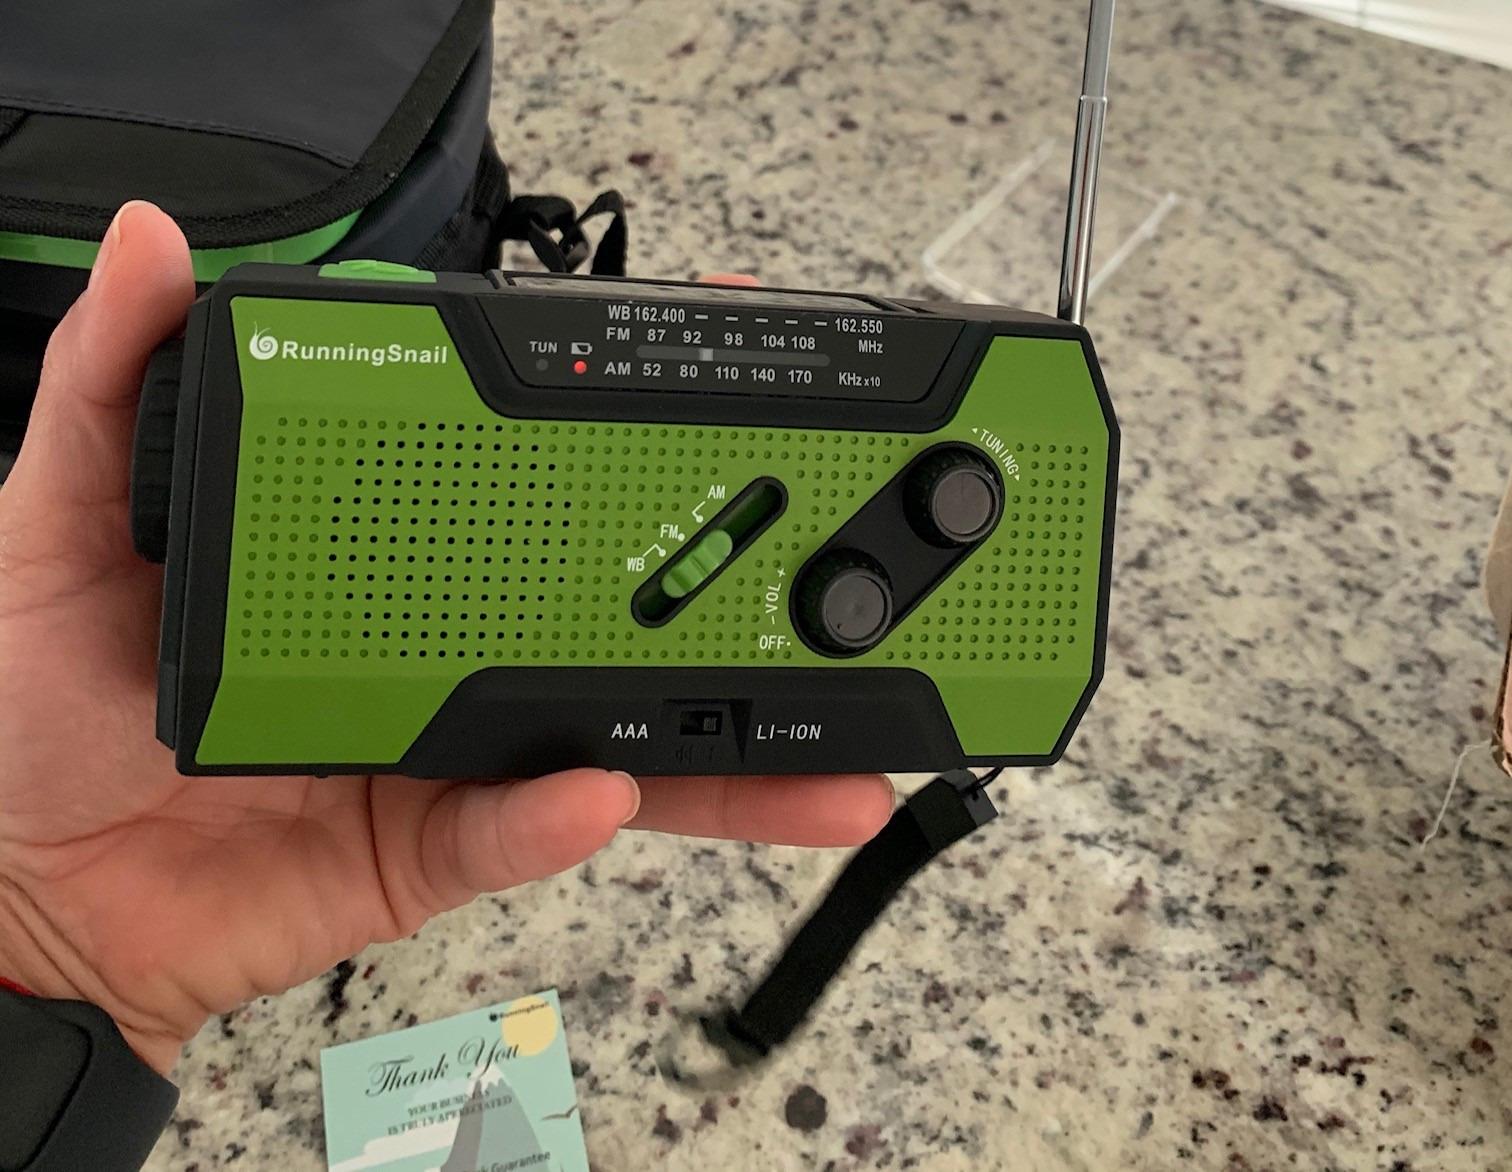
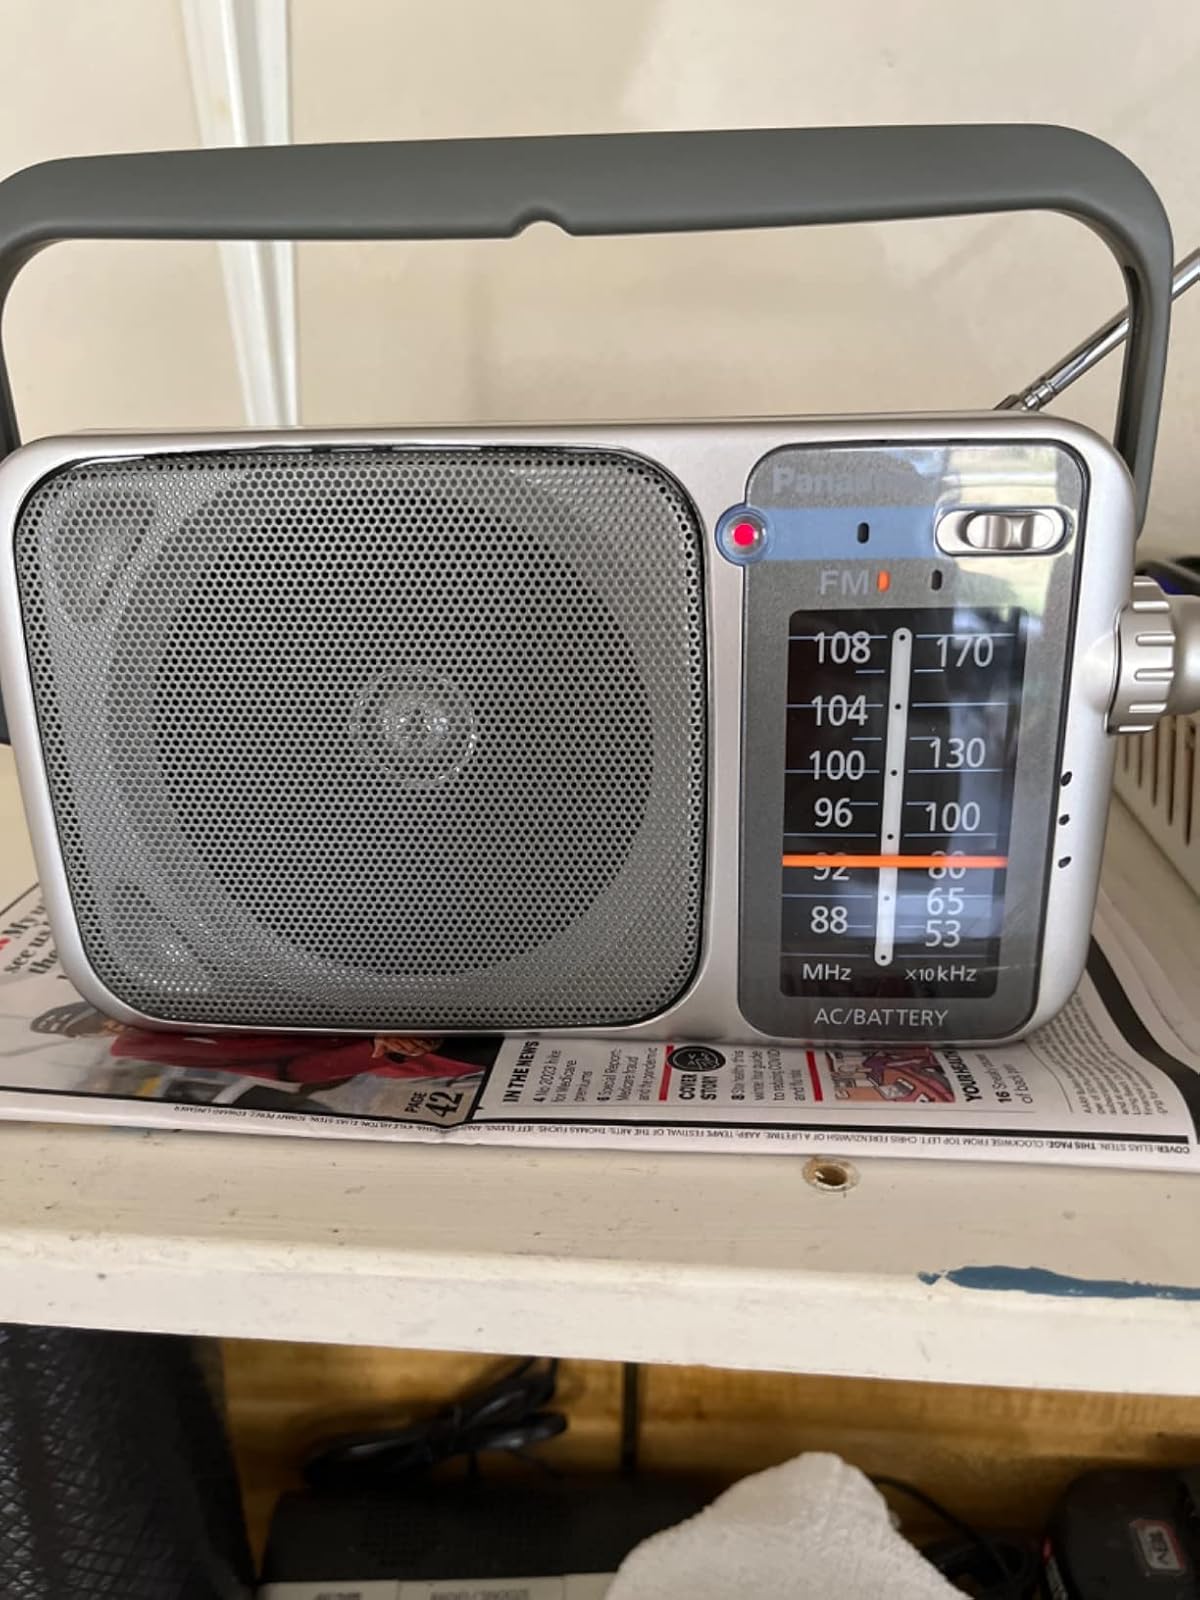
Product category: radio
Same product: no